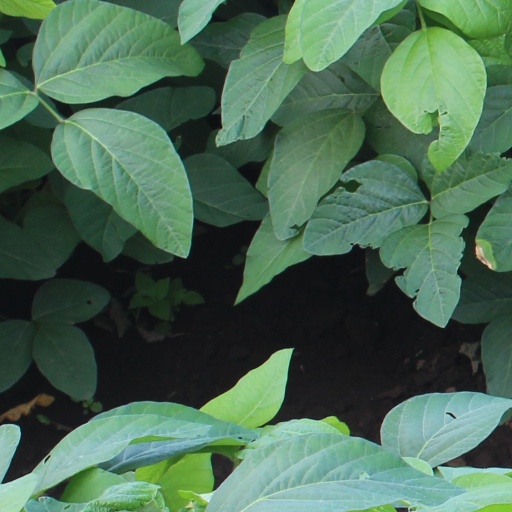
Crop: soybean